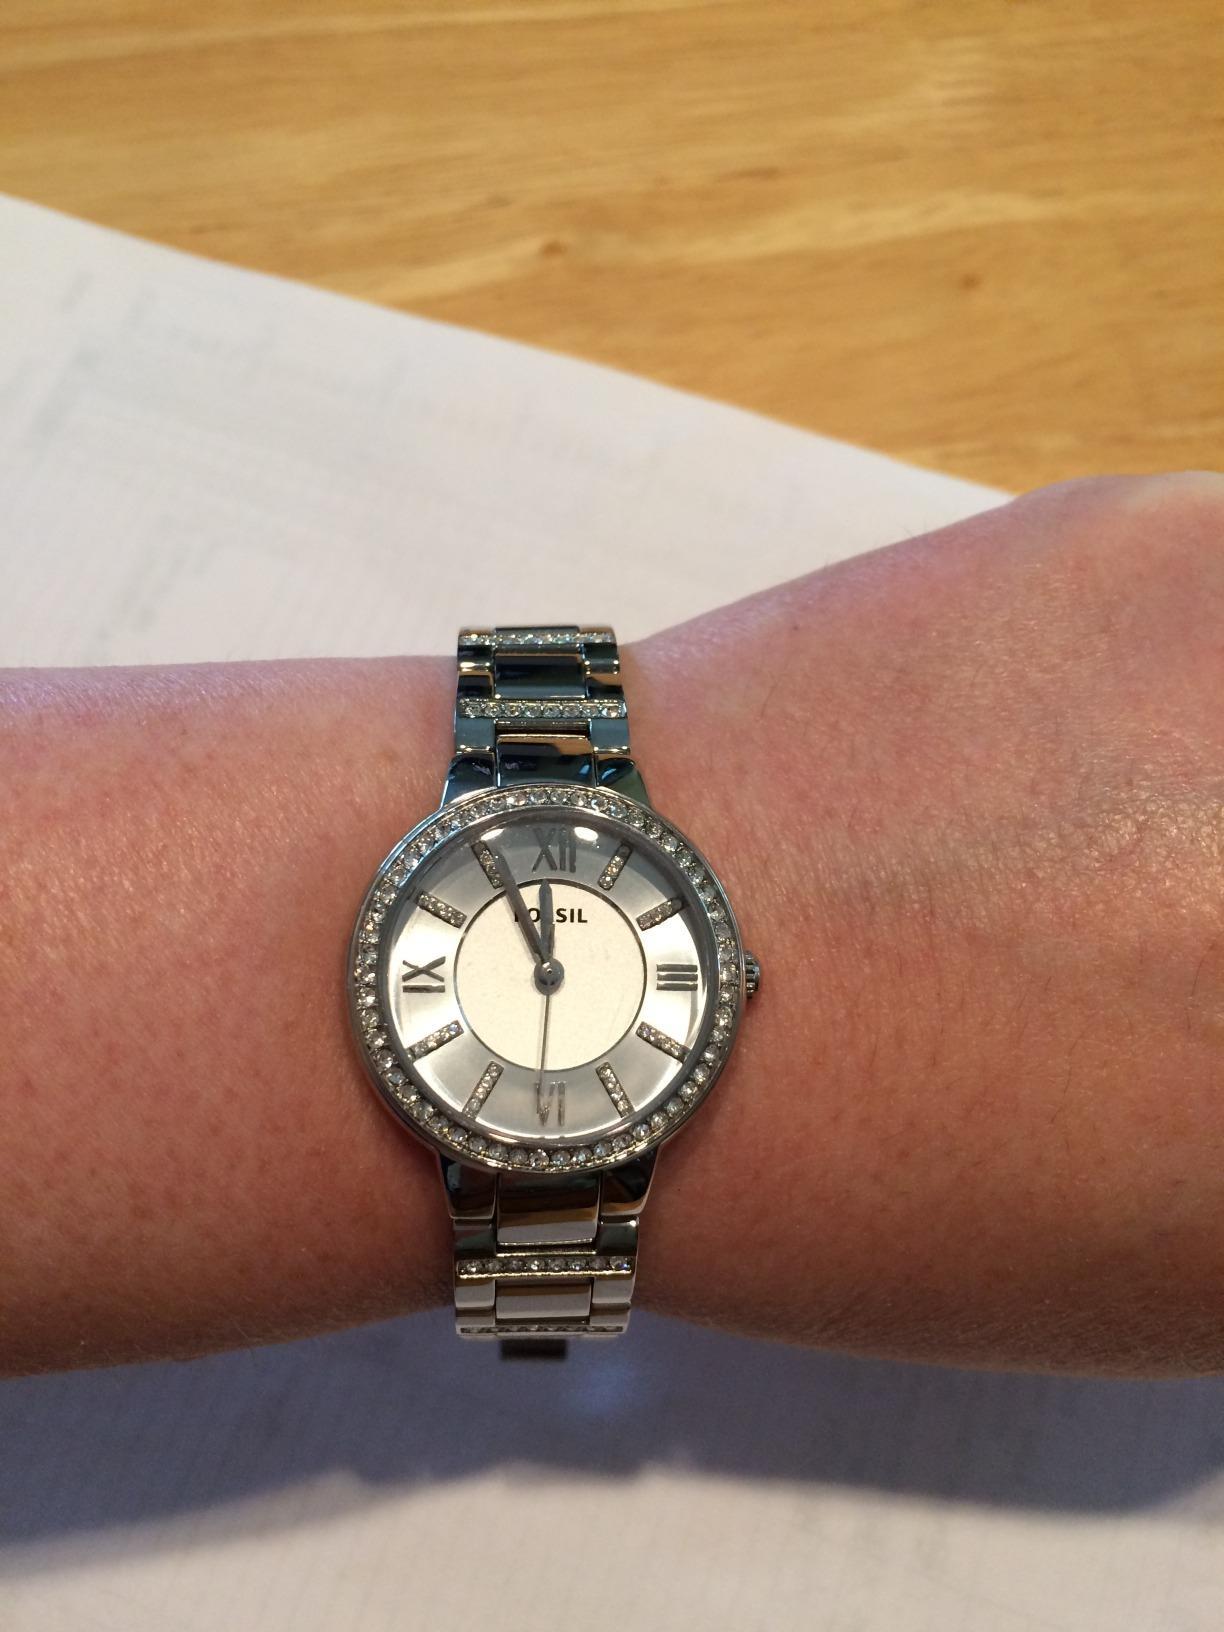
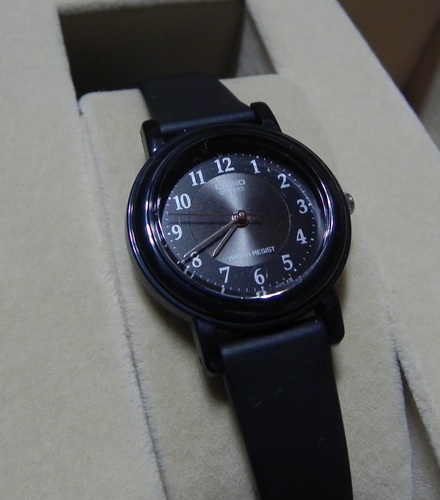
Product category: accessories_watch
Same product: no